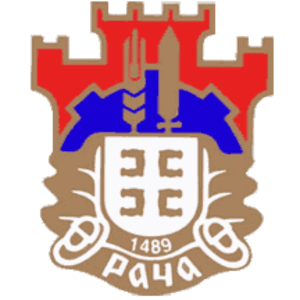
La Serbie, en incluant le Kosovo dont le statut est disputé, est divisée en 150 municipalités ou communes et 24 villes, qui constituent les unités fondamentales du gouvernement des collectivités territoriales. Cinq de ces villes, sont elles-mêmes divisées en plusieurs municipalités urbaines : Belgrade, Novi Sad, Niš, Kragujevac et Požarevac ; la Serbie compte ainsi 31 municipalités urbaines, 17 à Belgrade, 5 à Niš, 5 à Kragujevac, 2 à Novi Sad et 2 à Požarevac).
Rača est une ville et une municipalité de Serbie situées dans le district de Šumadija. Au recensement de 2011, la ville comptait 2 595 habitants et la municipalité dont elle est le centre 11 475.
Les villes de Serbie sont définies par l'Institut de statistiques de la République de Serbie, qui répartit les localités en « localités urbaines »